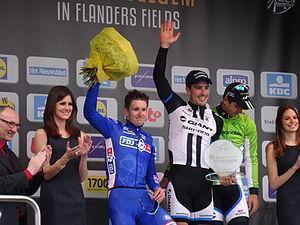
Reportage photographique réalisé le dimanche 30 mars à l'occasion de l'arrivée de Gand-Wevelgem 2014 à Wevelgem, Belgique.